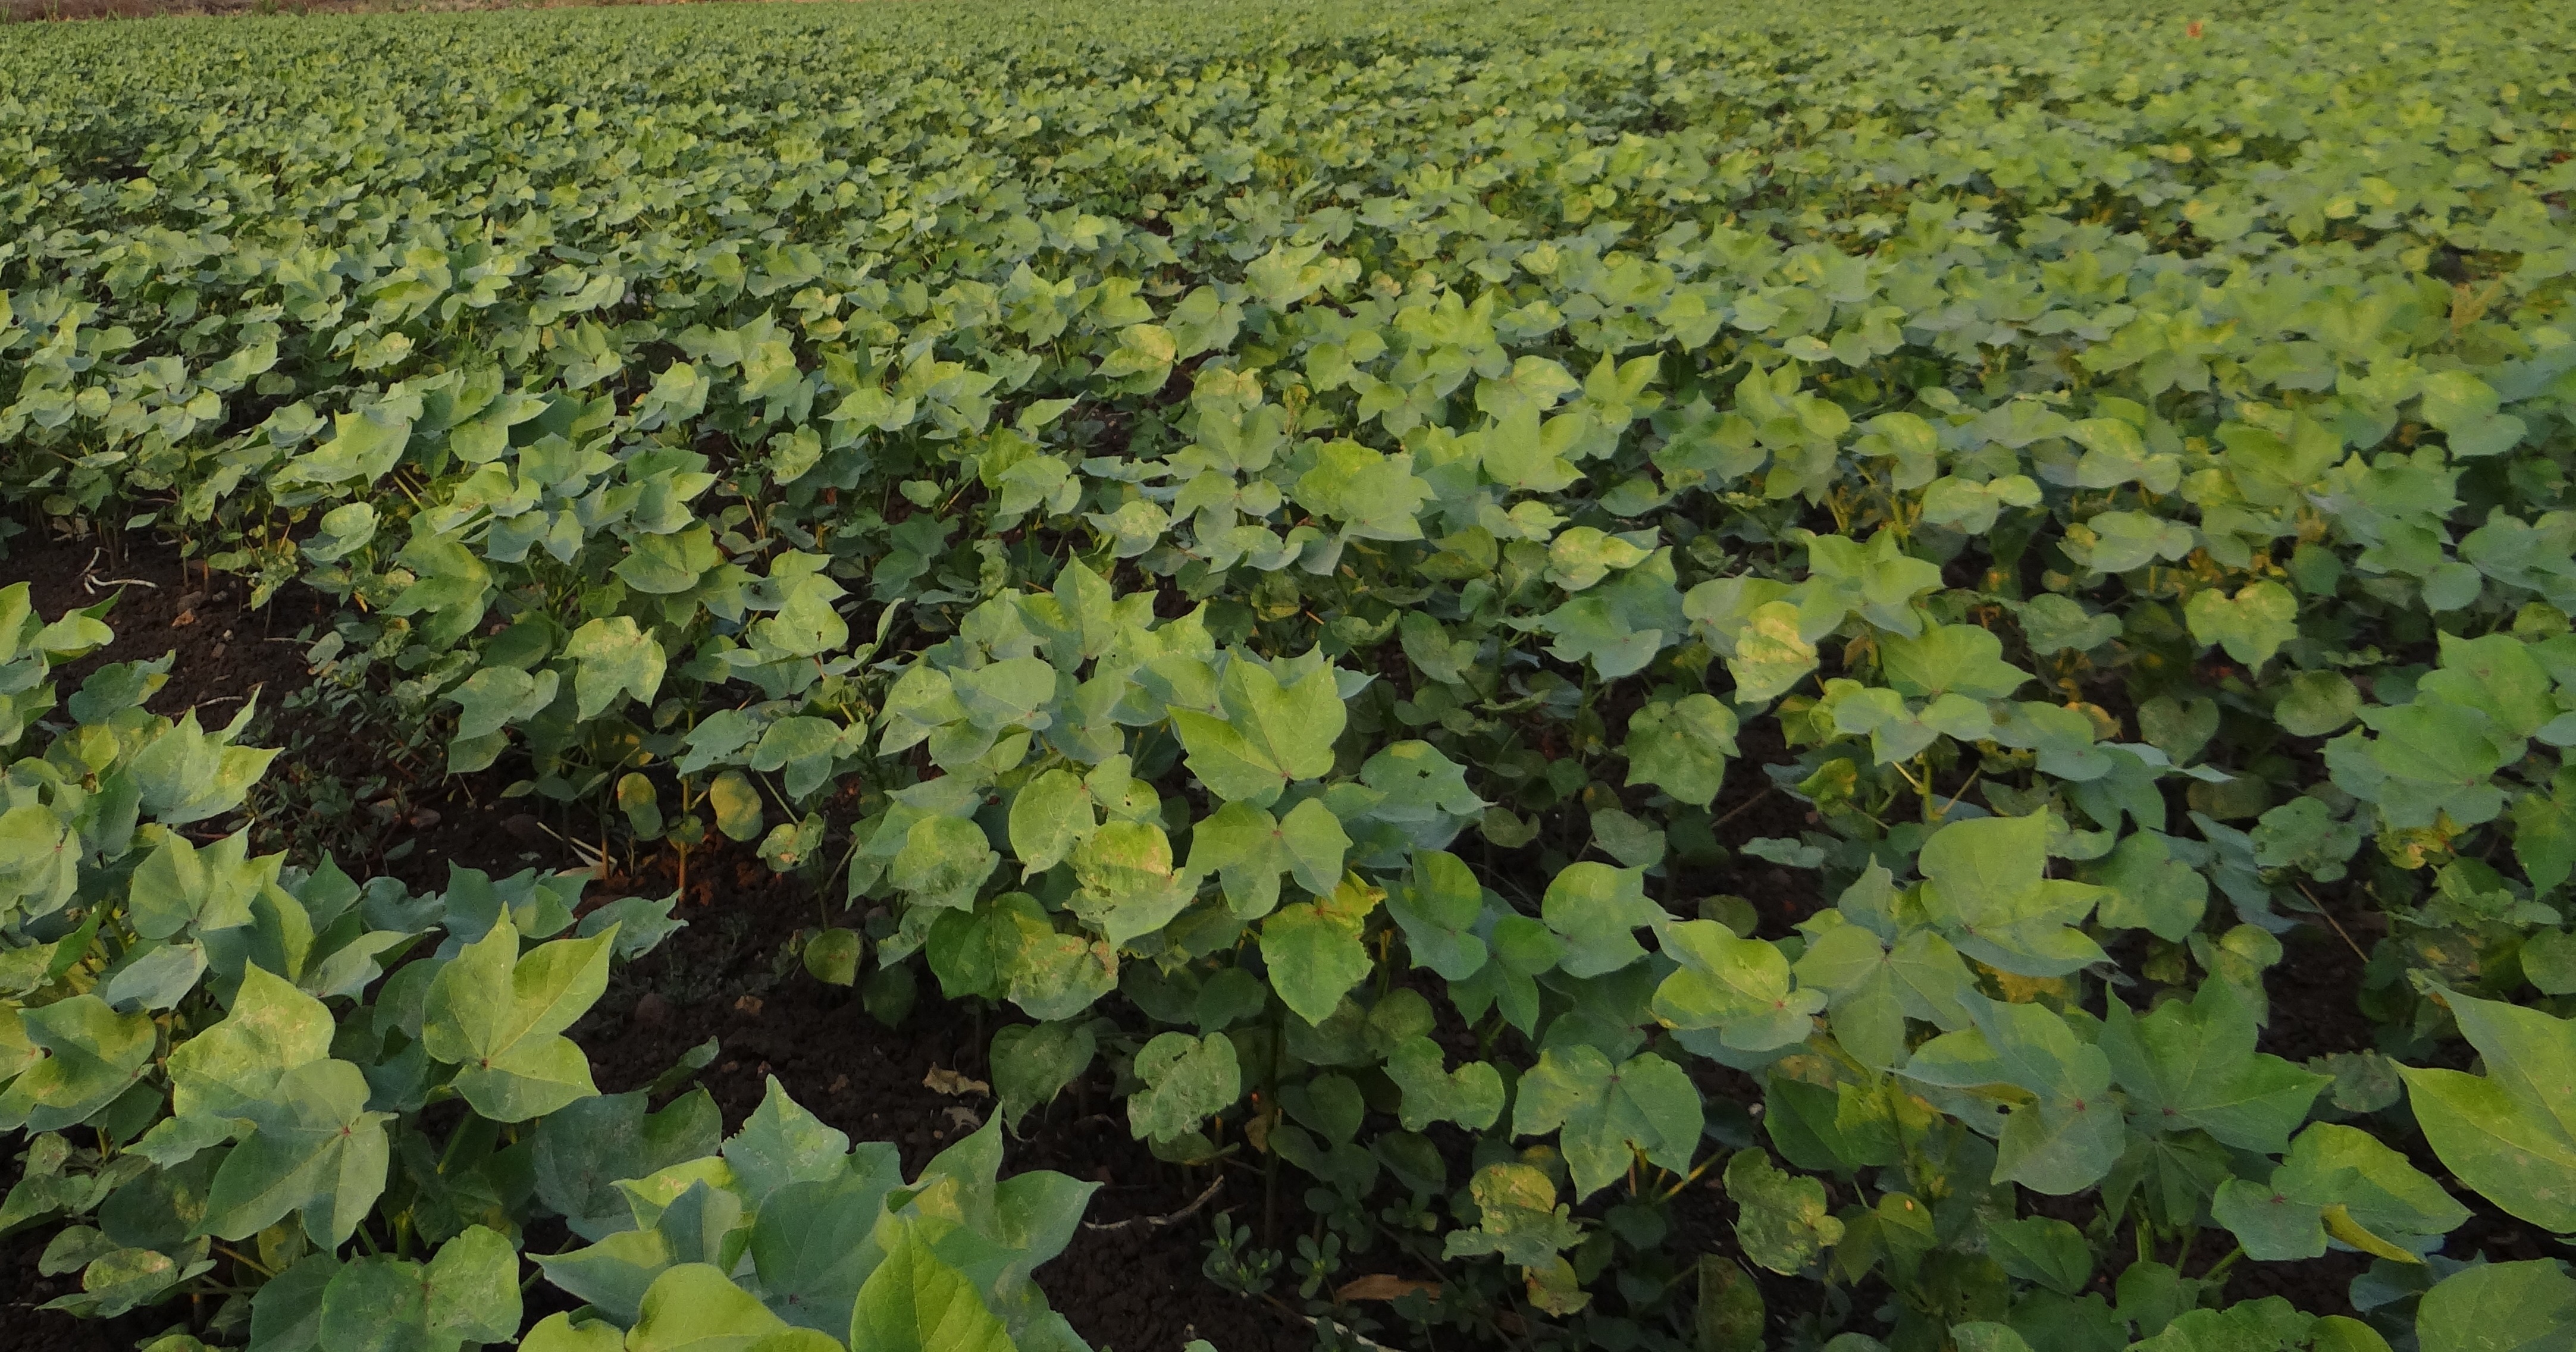
plant, field, leaf, flower, food, produce, vegetable, crop, agriculture, plants, shrub, india, cotton, brassica, seedlings, flowering plant, annual plant, land plant, mustard plant, black soil, highyielding